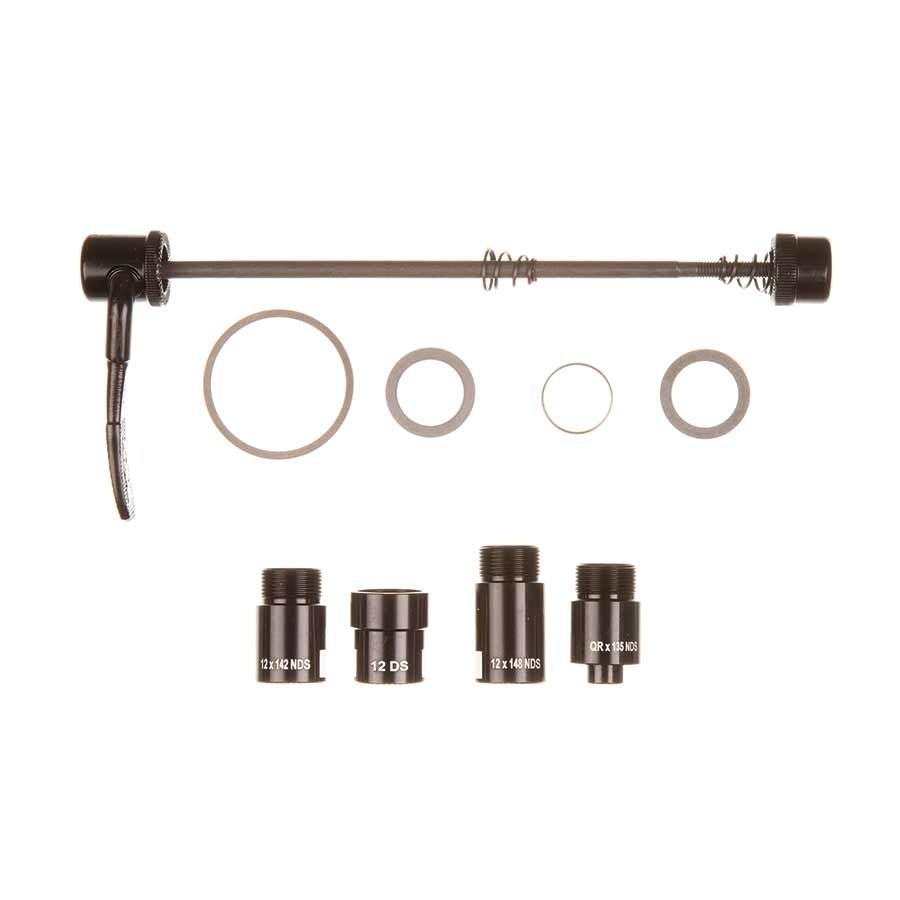
Tacx NEO 2T, Assembly Kit
Assembly parts for NEO 2T. Kit Includes: QR skewer, axle end caps (12mm DS, 12x142 NDS, 12x148 NDS, 135 QR NDS), cassette body spacers (.5mm and 1mm), 10-speed cassette body spacer and 2.7mm disc brake spacer.
Brand: Garmin
Category: Sporting Goods > Outdoor Recreation > Cycling > Bicycle Accessories > Bicycle Trainers